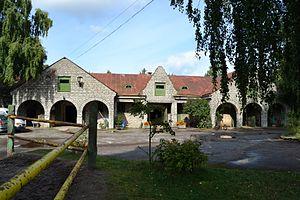
L'hippodrome de Tallinn est une piste de courses de trot attelé situé dans l'arrondissement de Tallinn-Nord à Tallinn en Estonie.